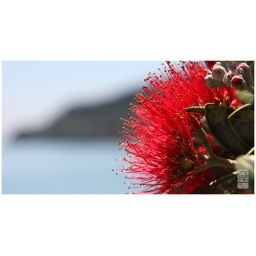
Pohutukawa trees in flower at the beach at Christmas